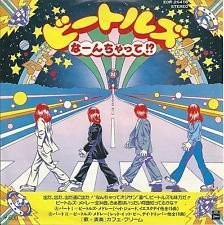
カフェ・クリーム* = Café Crème - ビートルズ なーんちゃって!? = Citations Ininterrompues - 1ère Partie, 2ème Partie (7"", Single)
Beispiel Fotos! Bilder kommen von Discogs. Genaue Angaben zum Zustand des gebrauchten Artikels finden sie im Beschreibungstext. Der Zustand der Schallplatte und Cover kann vom Foto abweichen (mit/ohne Obi/Banderolle)! Sample Images! Images are being taken from Discogs. Please read the description for further info. The condition of the record and sleeve can differ from the picture (with/without obi) ! Description: With cover INSERT and company inner SLEEVE. Additional information: Sleeve Condition: Very Good Plus (VG+) Media Condition: Very Good Plus (VG+) Catalog Number: EOR-20416 Year: 1977 Title: ビートルズ なーんちゃって!? = Citations Ininterrompues - 1ère Partie, 2ème Partie Format Name: Vinyl Label: Odeon Genre: Electronic Style: Disco Country: Japan Format Type: 7", Single SKU: 2091513653 Category: Electronic Tracklist: Track 1: パートⅠ : ビートルズ・メドレー = Citations Ininterrompues (Unlimited Citations) ●1ère Partie● Track 2: パートⅡ : ビートルズ・メドレー = Citations Ininterrompues (Unlimited Citations) ●2ème Partie●
Brand: Odeon
Category: Media > Music & Sound Recordings > Records & LPs